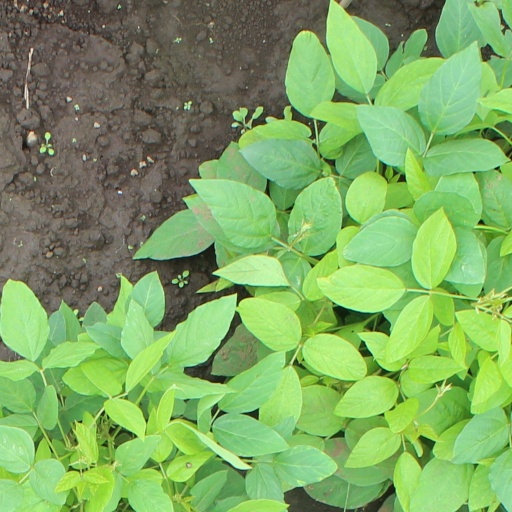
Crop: soybean